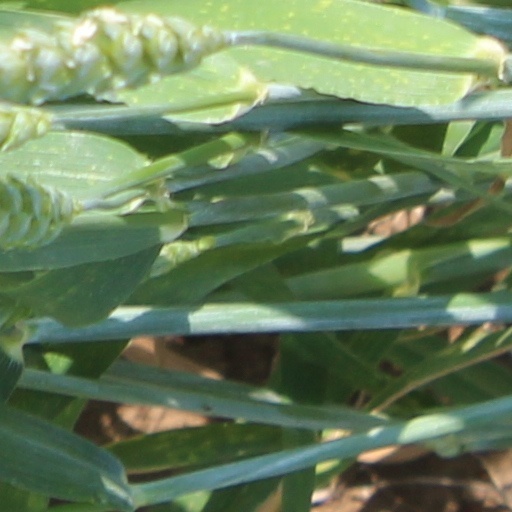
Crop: wheat